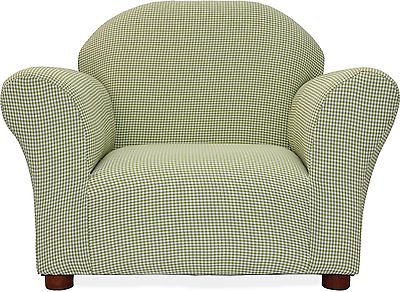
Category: chair